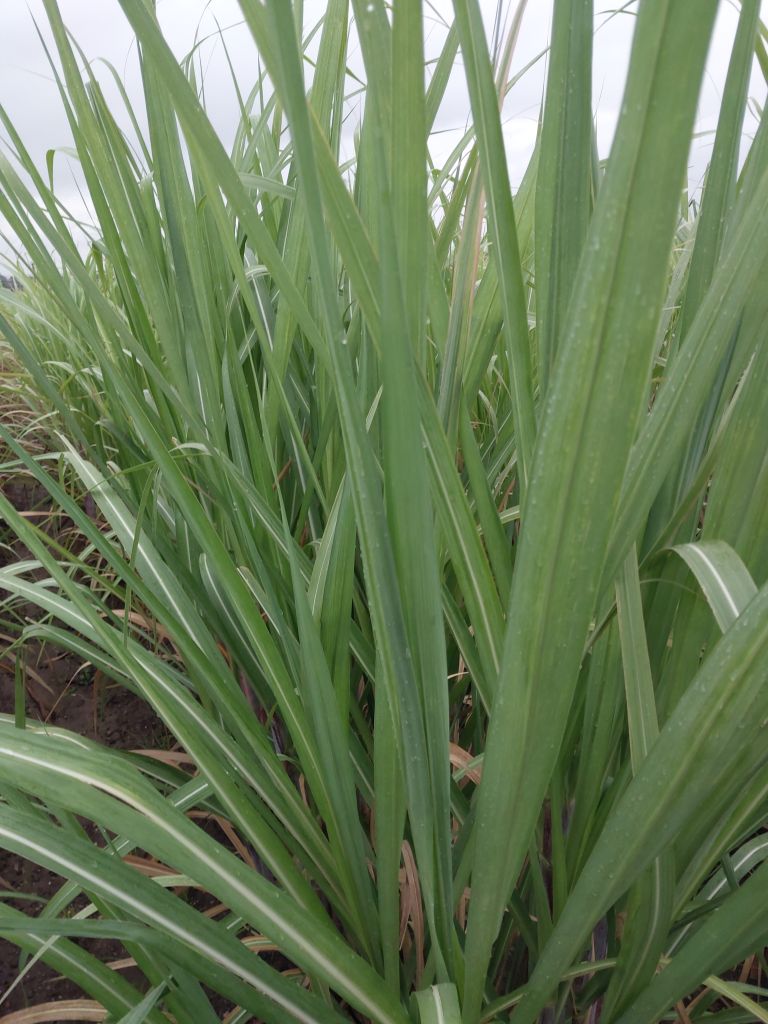
Label: Healthy